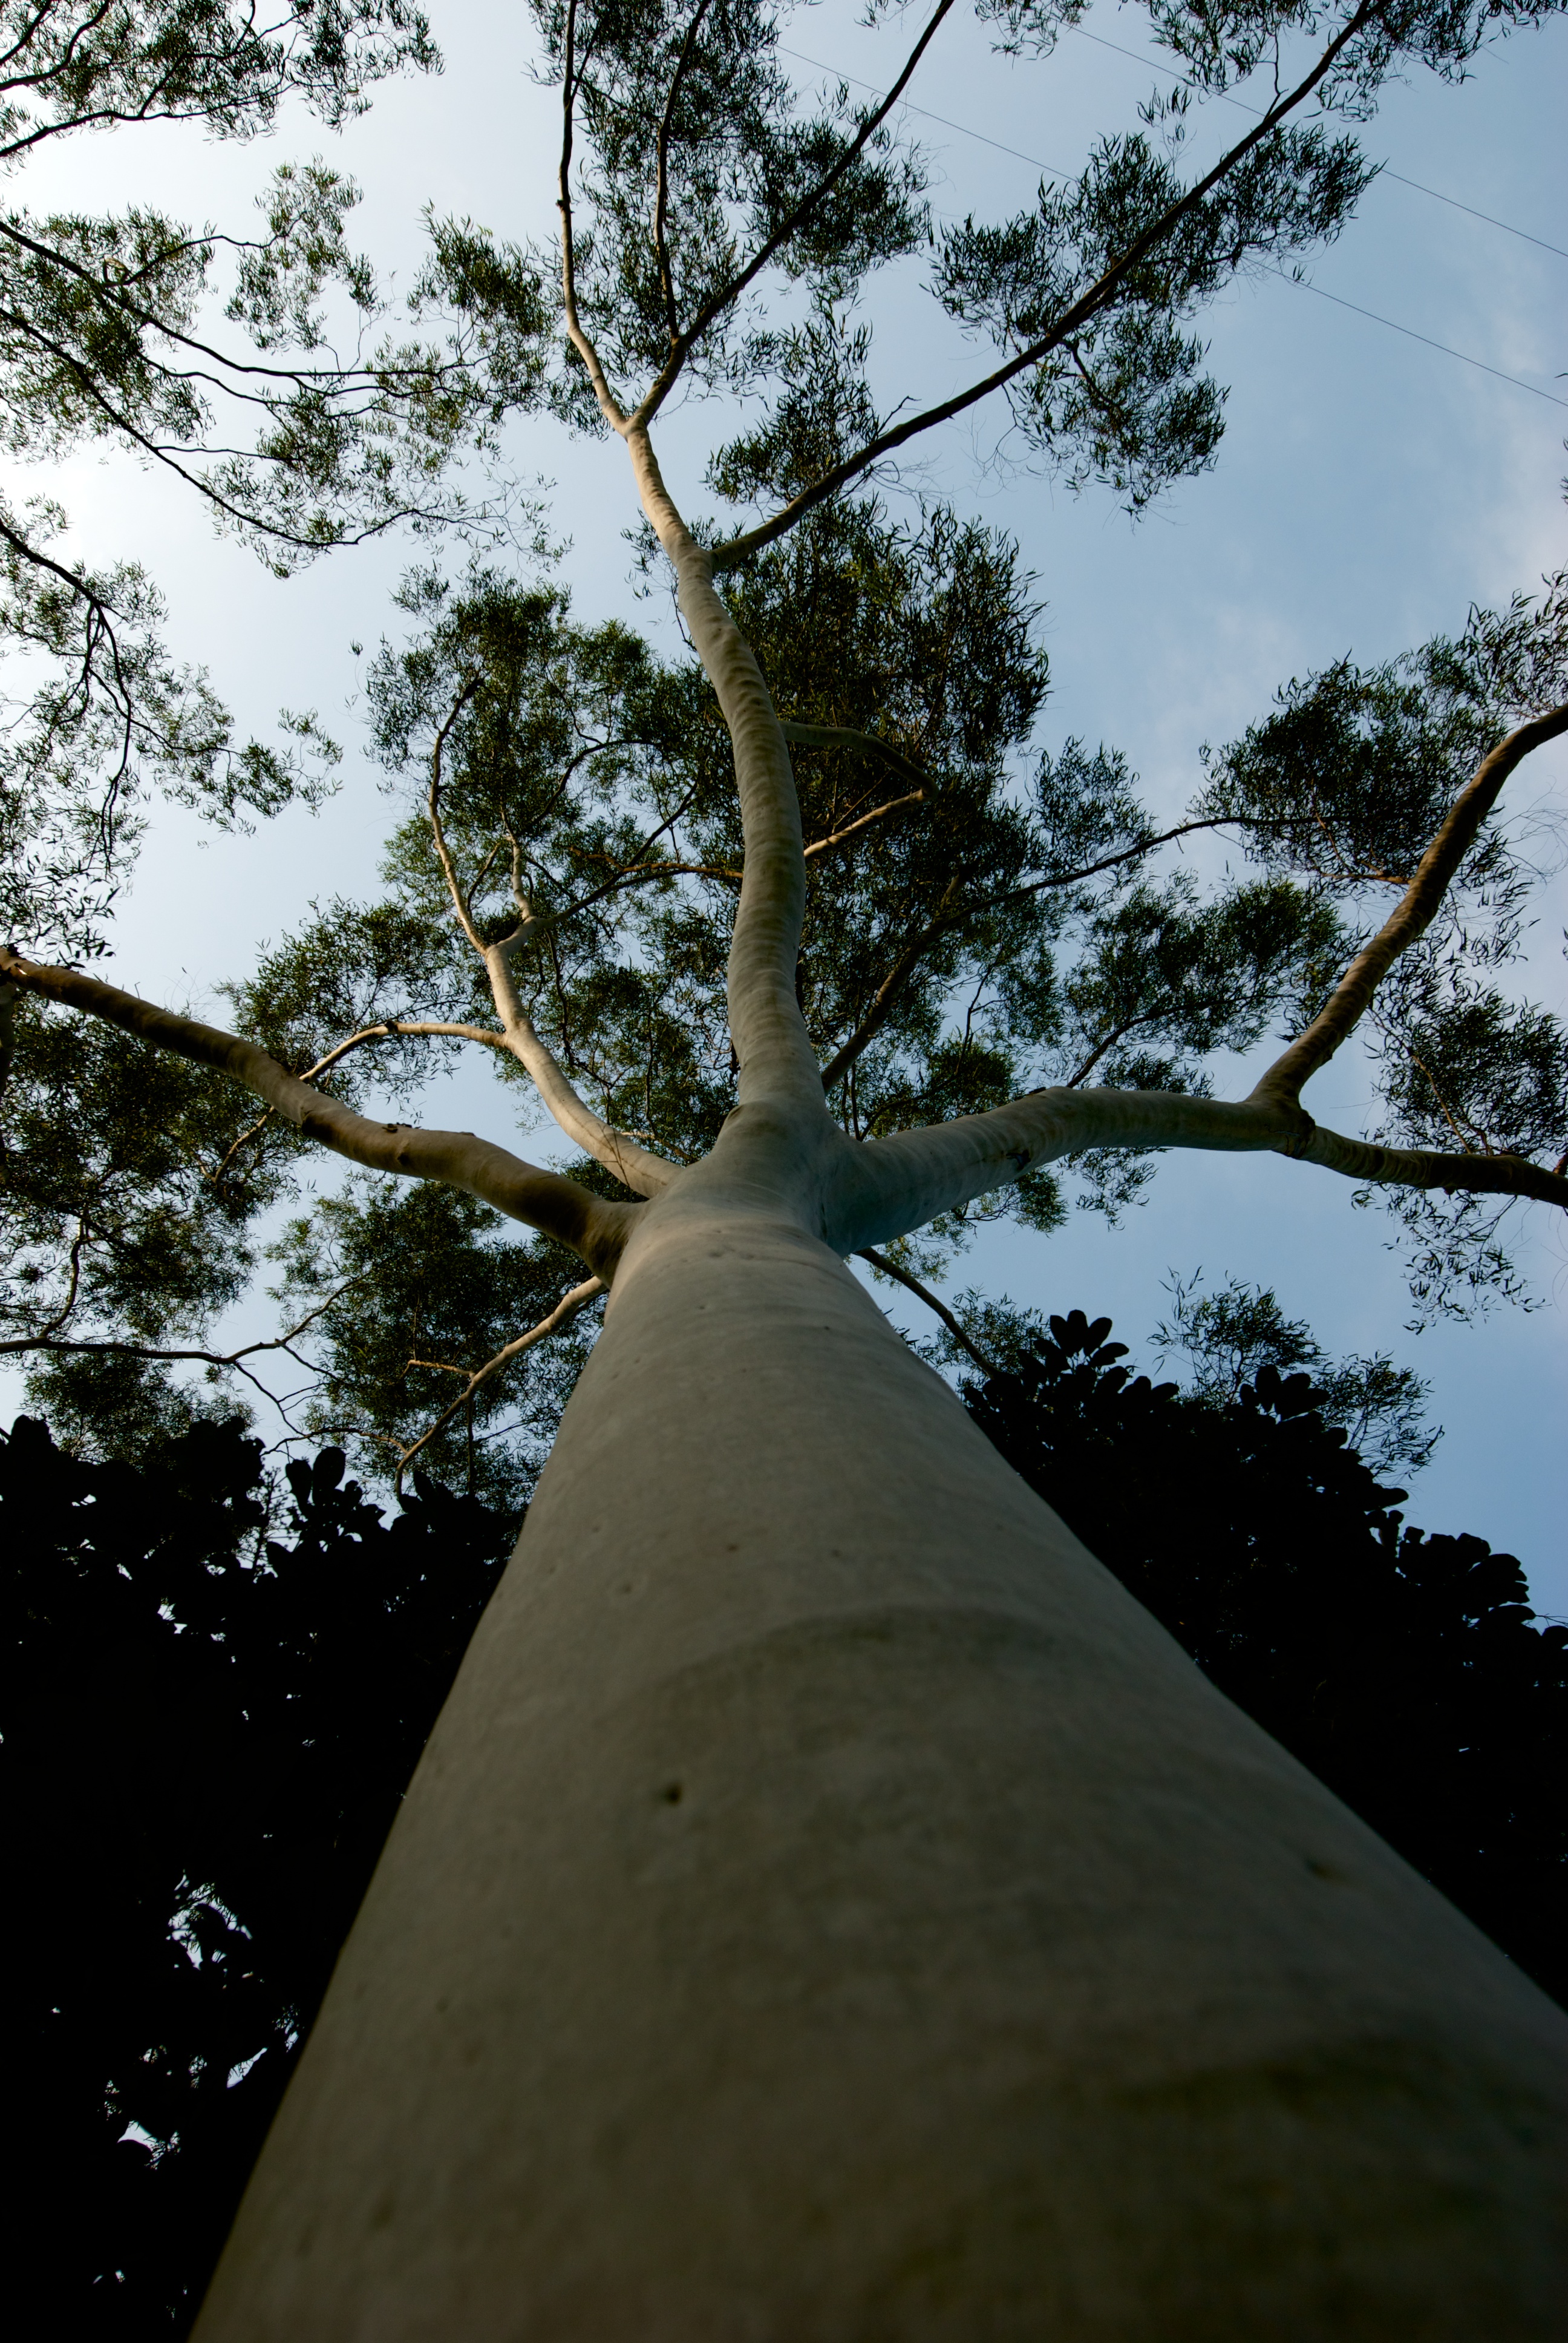
tree, water, nature, grass, rock, branch, light, cloud, plant, sky, sunlight, morning, leaf, flower, wind, green, reflection, darkness, blue, trees, canton, guangzhou, birthday, woody plant